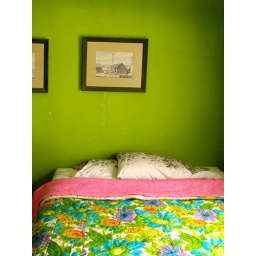
&amp;quot;The green room&amp;quot; in my grandfathers house. same bed sheets toooo!